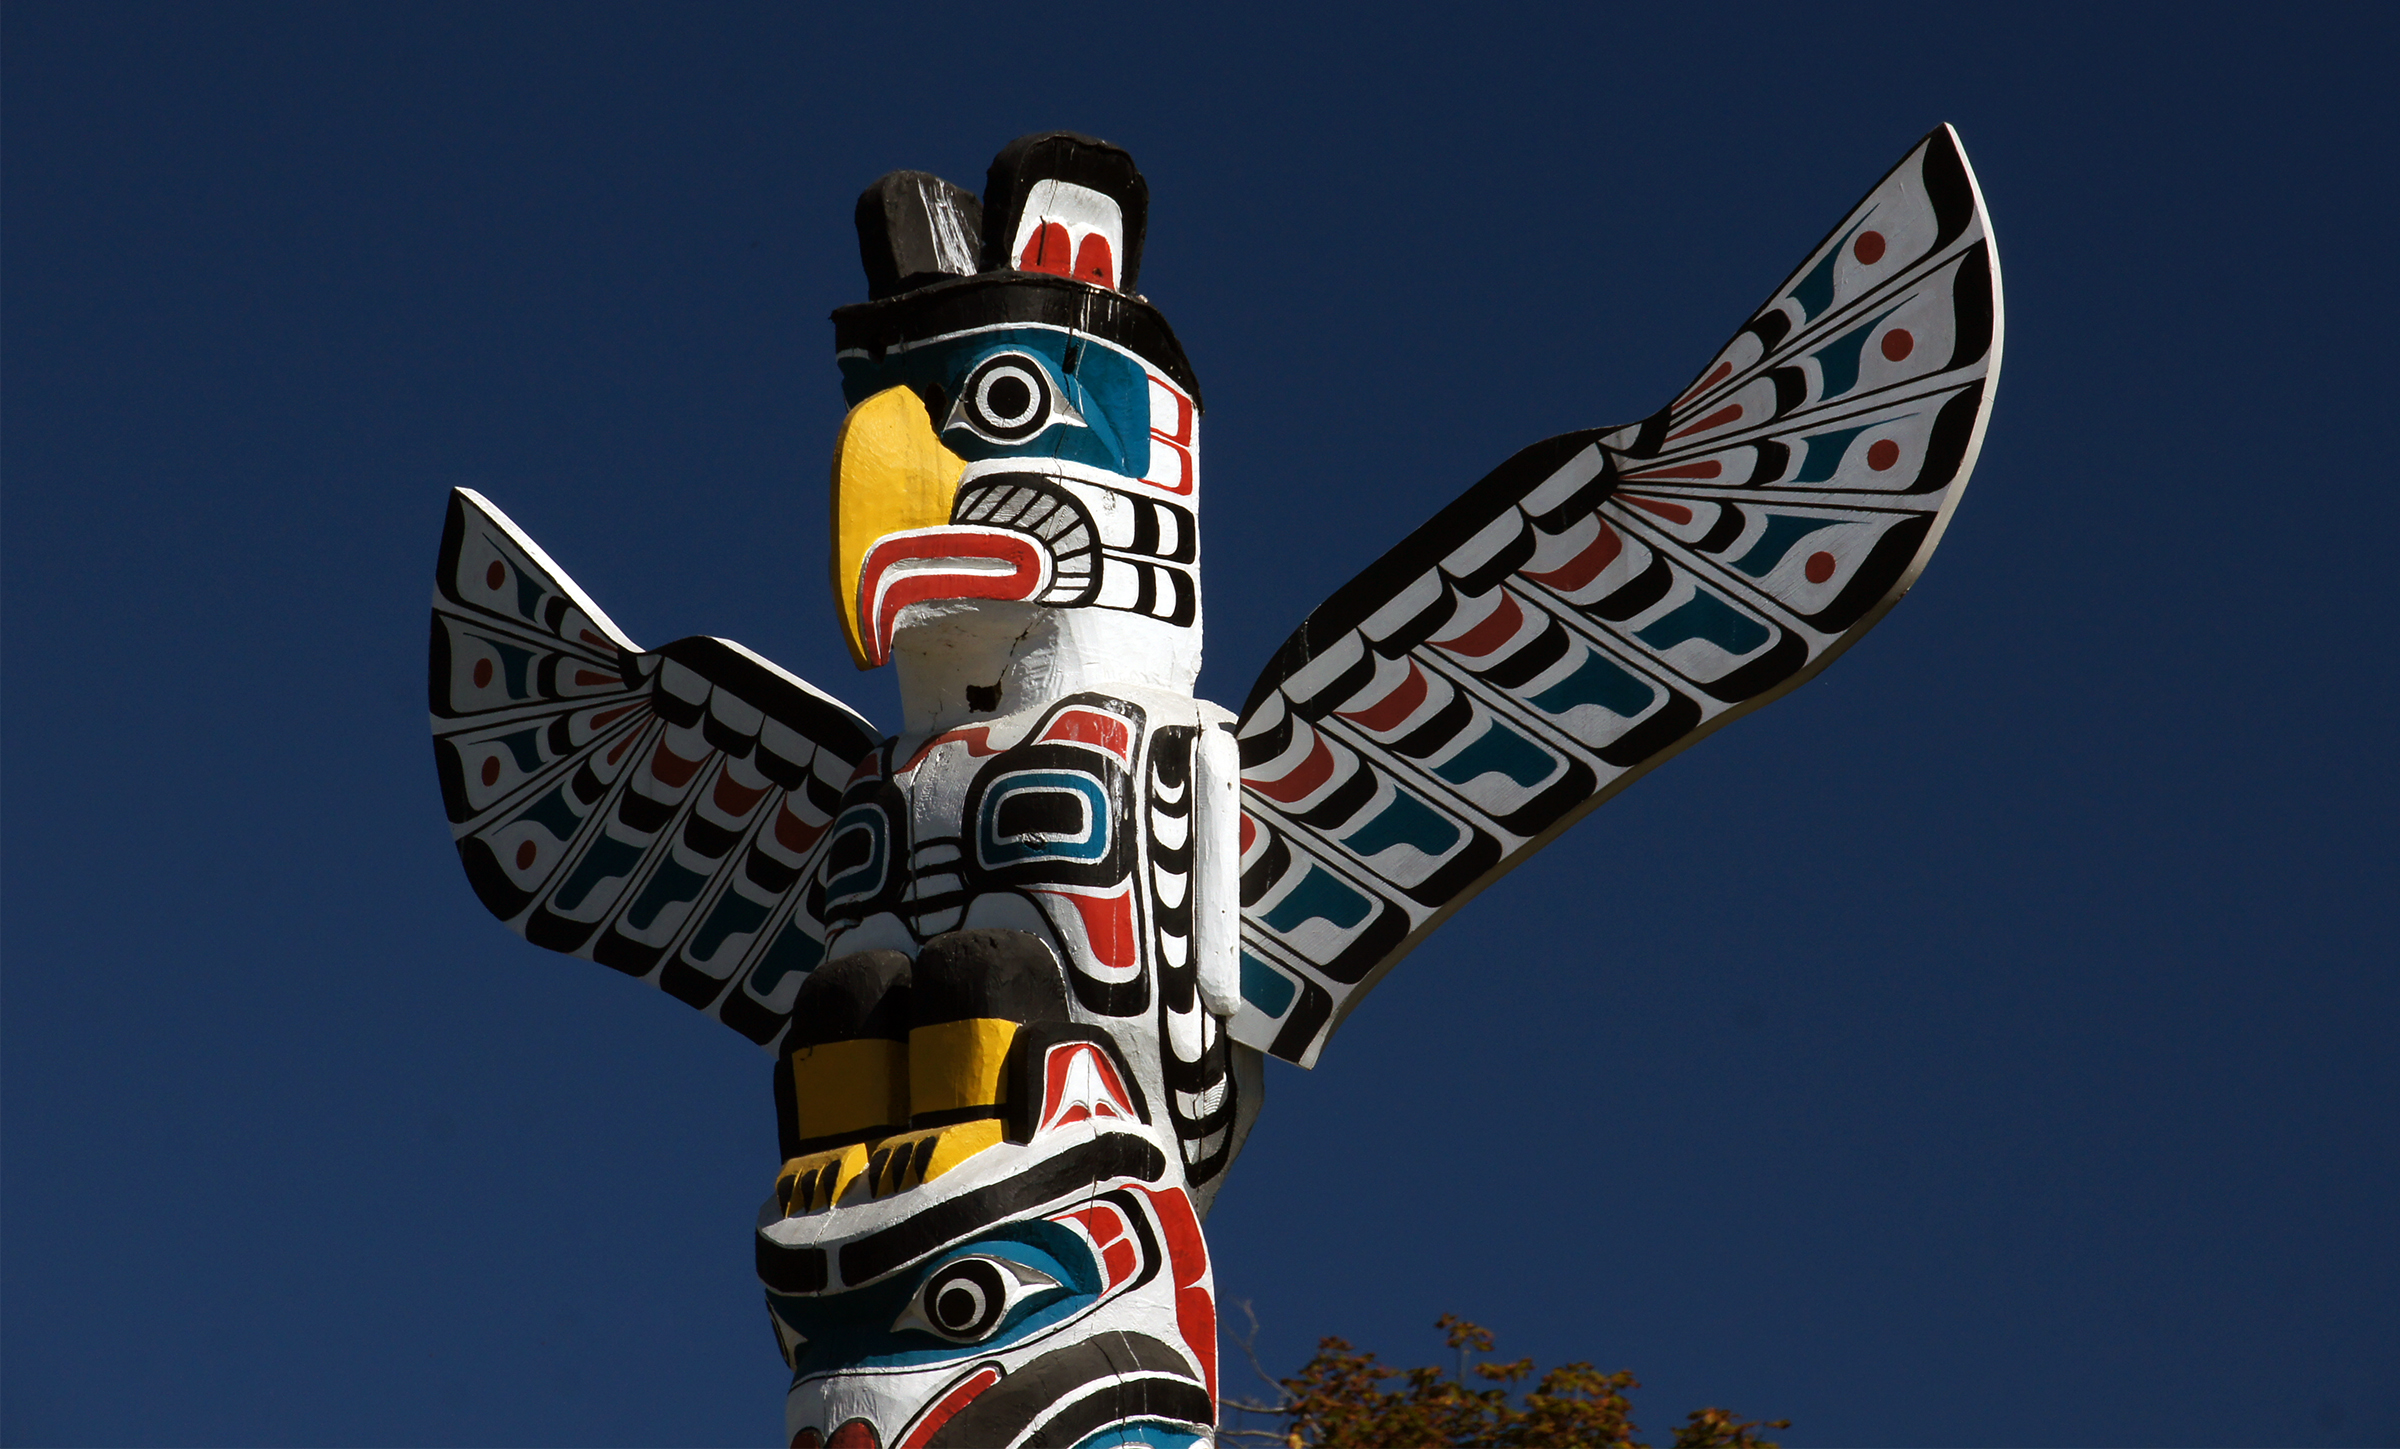
amusement park, toy, totem pole, sculpture, art, publicdomain, stanleypark, sonydslra580, tamron18270mmpzd, sightseeingvancover, brocktonpoint, totem, totempoles, outdoor structure